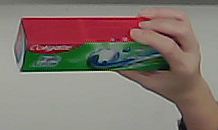
Product: colgate_toothpaste